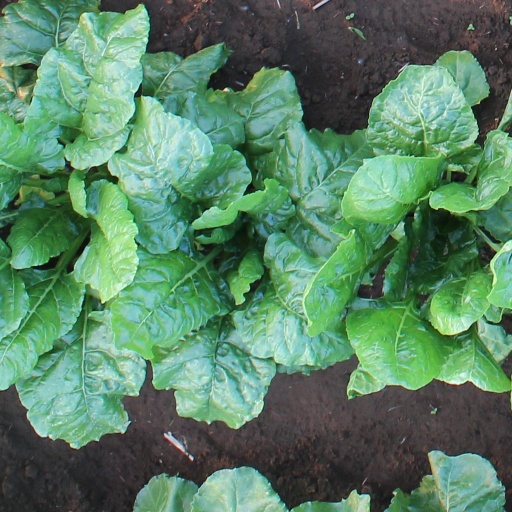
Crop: sugar beet